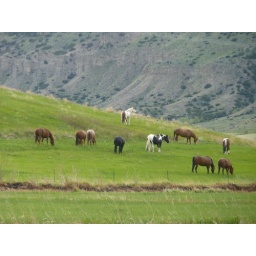
Hawley Mt. Guest Ranch horses eating grass in our pasture...